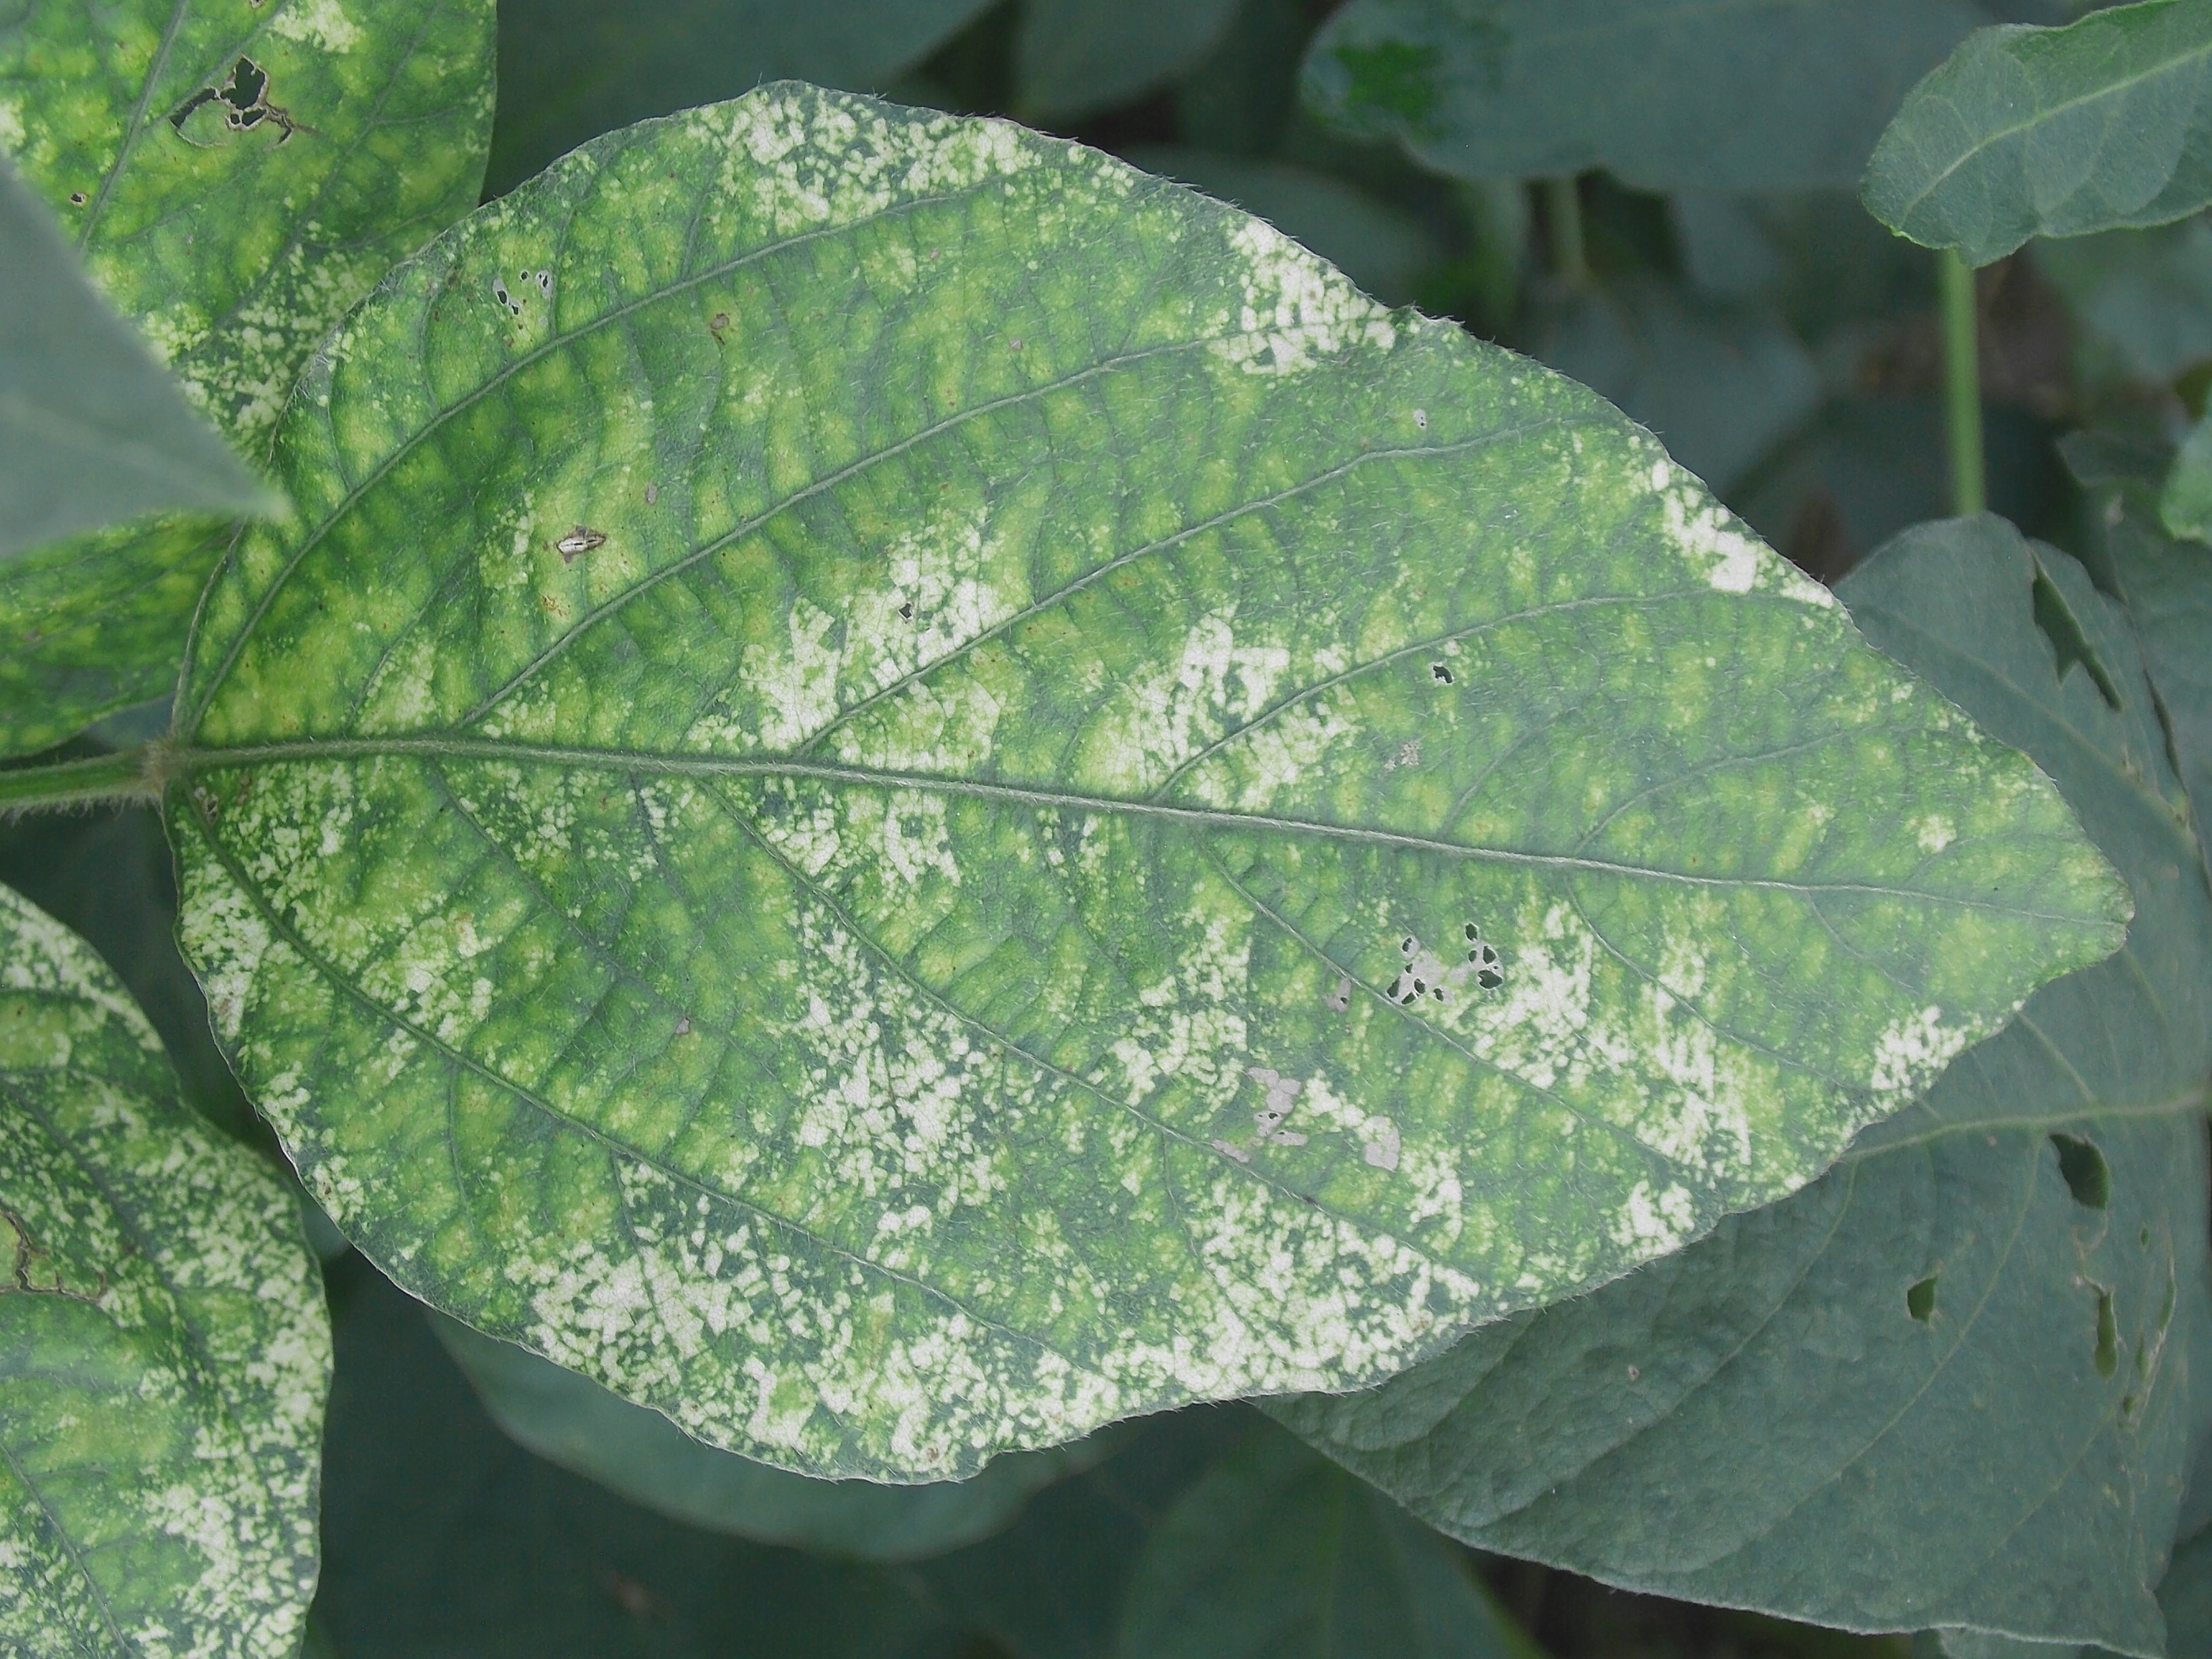
Label: Disease